Nightshade (Butler novel)

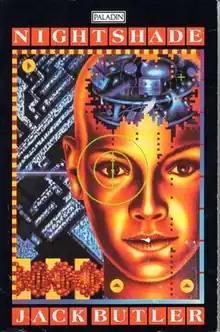

Nightshade is a 1989 science fiction novel by Jack Butler. The novel was Butler's first published foray into science fiction.